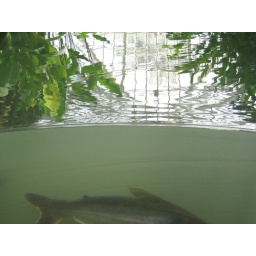
fish through glass under the reflecting pool